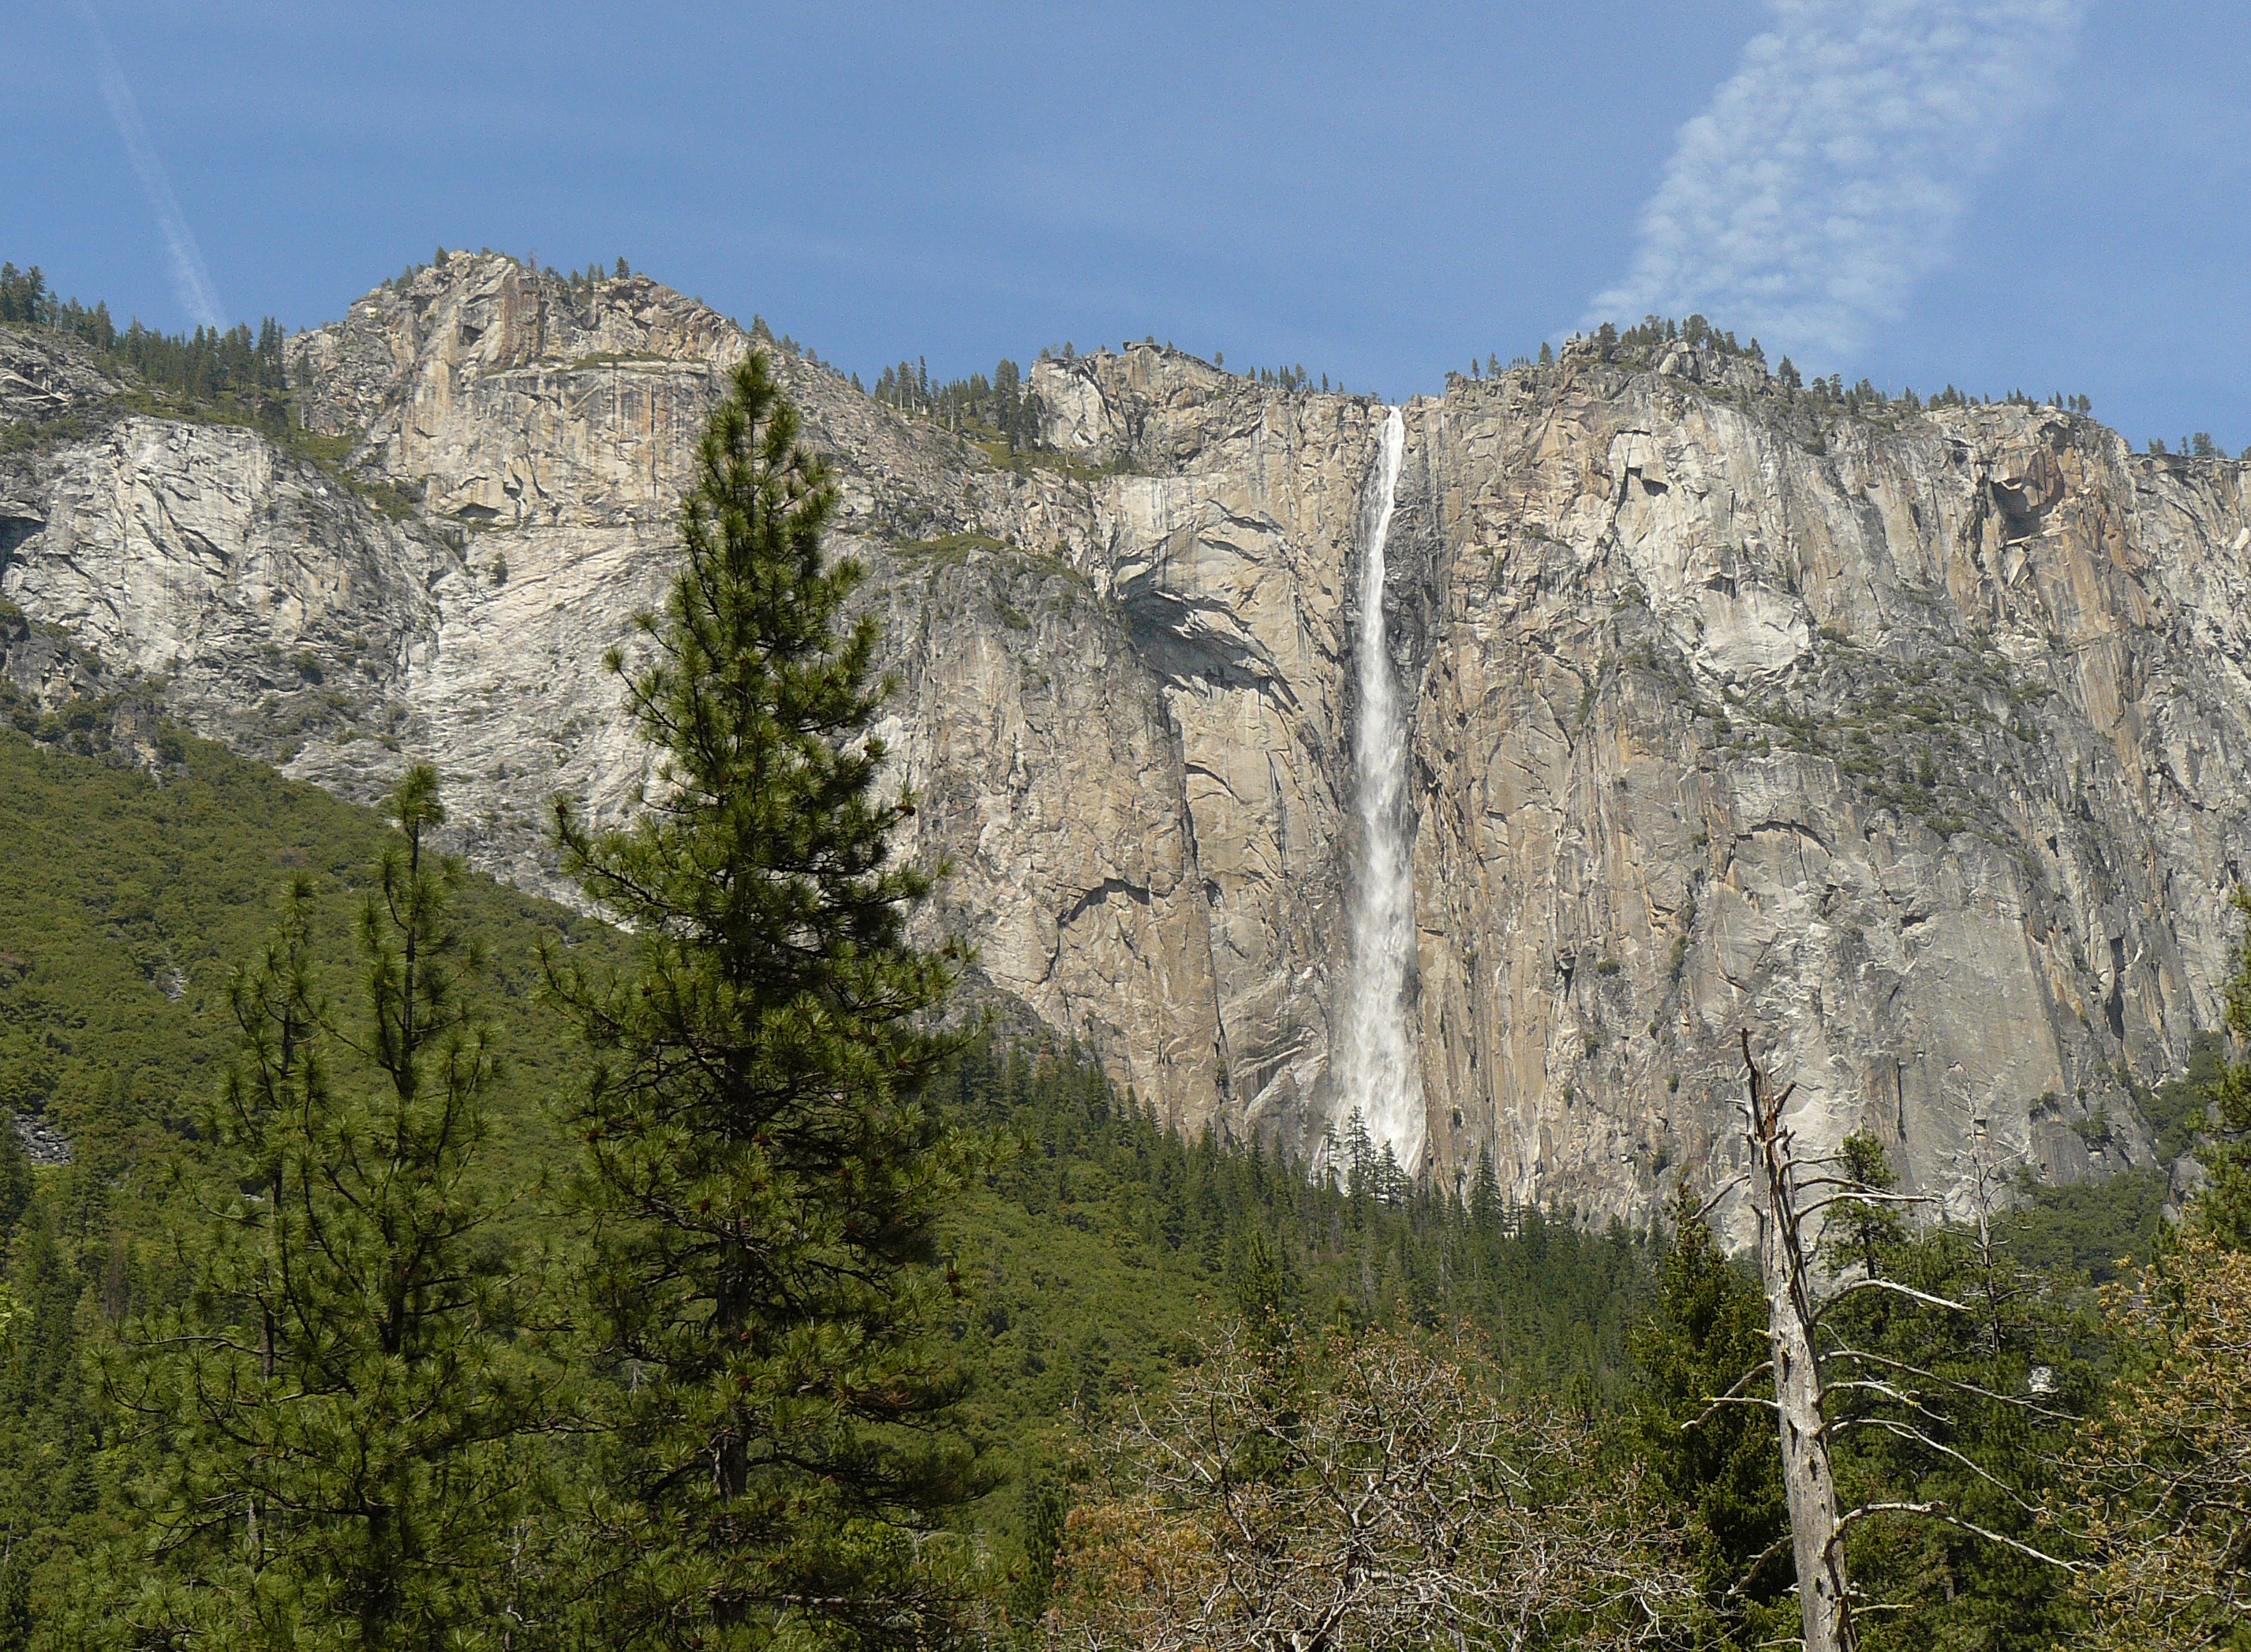
tree, rock, wilderness, walking, mountain, trail, adventure, mountain range, yosemite, formation, cliff, terrain, national park, ridge, geology, alps, badlands, ravine, plateau, yosemitenationalpark, yosemitevalley, ribbonfall, joycecory, graniteformations, upperyosemitefall, nationalheritagesite, landform, mountain pass, mountainous landforms